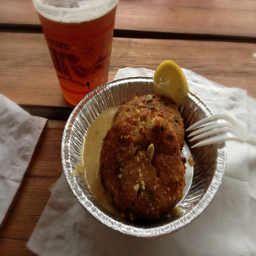
Some food sits in a tin with a lemon wedge and a plastic fork.
A crab cake in a pan with lemon, sauce and a beer.
A food is sitting in a plate on a table.
A meal of two cakes and a beverage.
An aluminum bowl holding crab cakes next to a glass of beer.